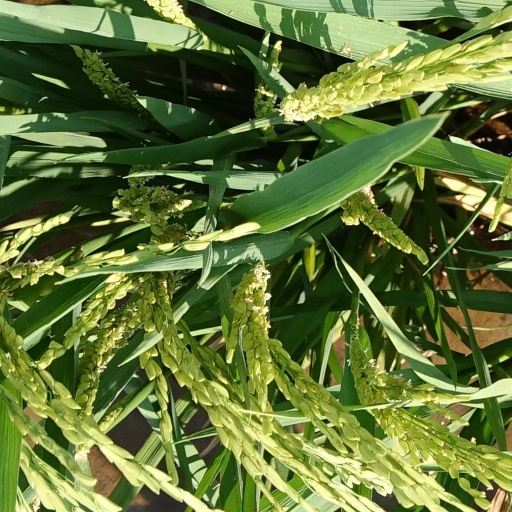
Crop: rice